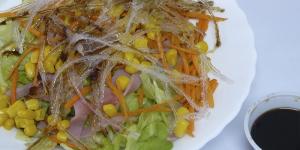
ensalada china con salsa de soja